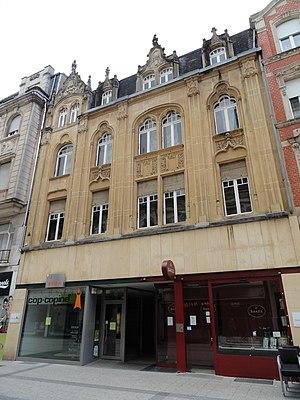
La rue de l'Alzette est une des principales rues d'Esch-sur-Alzette, seconde ville du grand duché de Luxembourg par le nombre de ses habitants.